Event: Nepal Earthquake
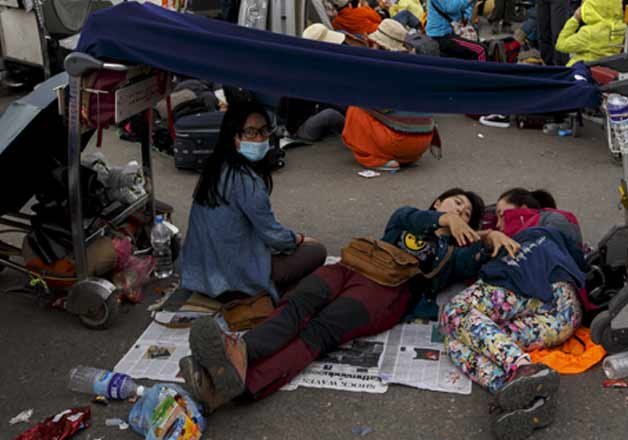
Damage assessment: no_damage